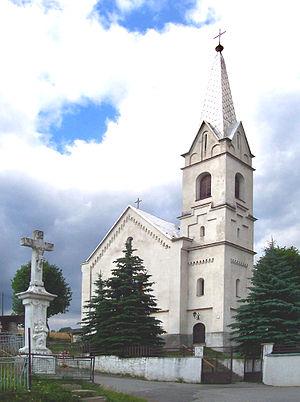
Huty est un village de Slovaquie situé dans la région de Žilina.